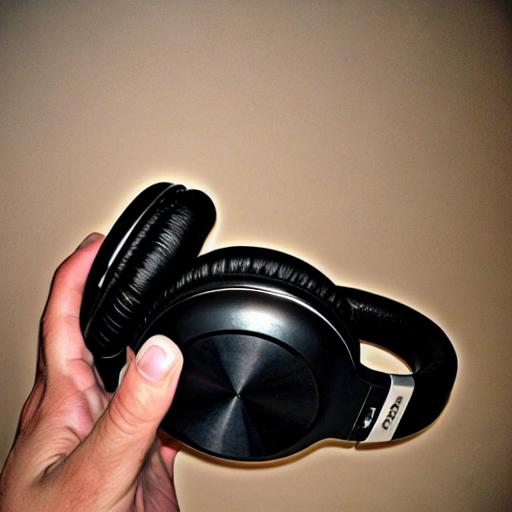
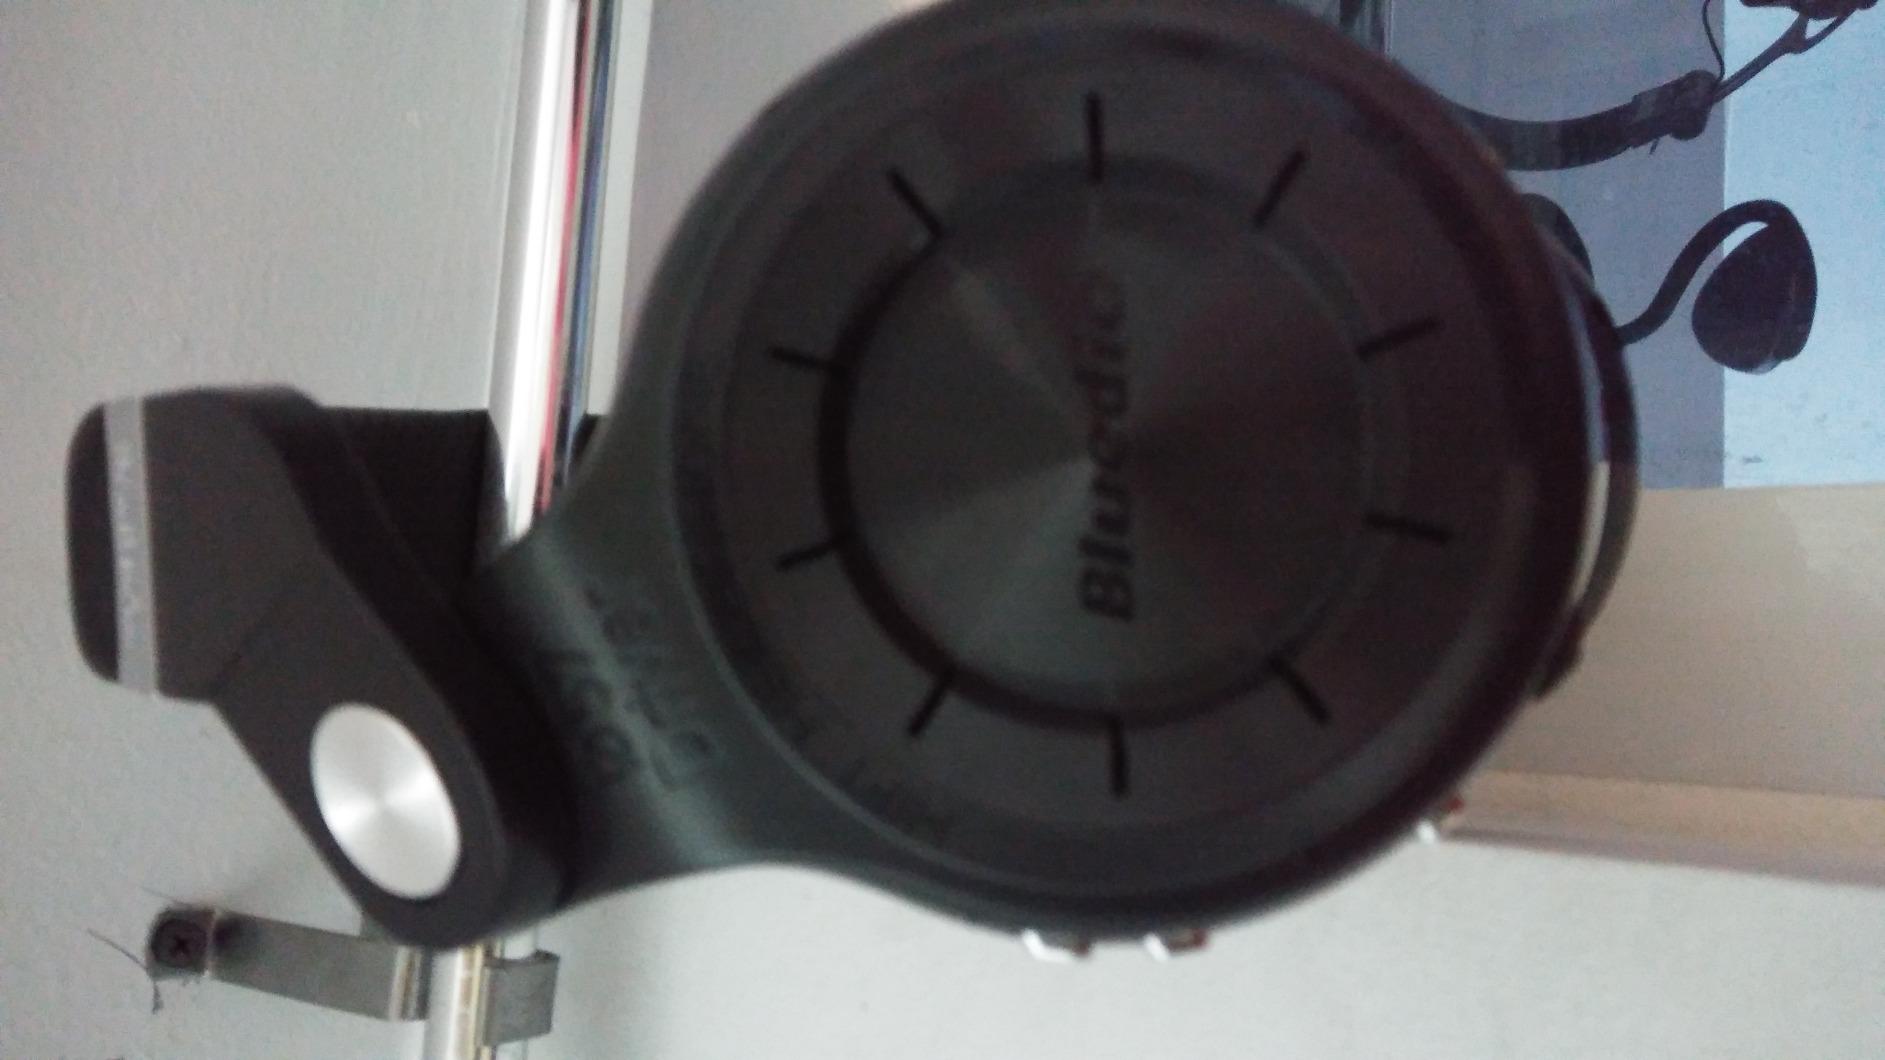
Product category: headphones
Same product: no